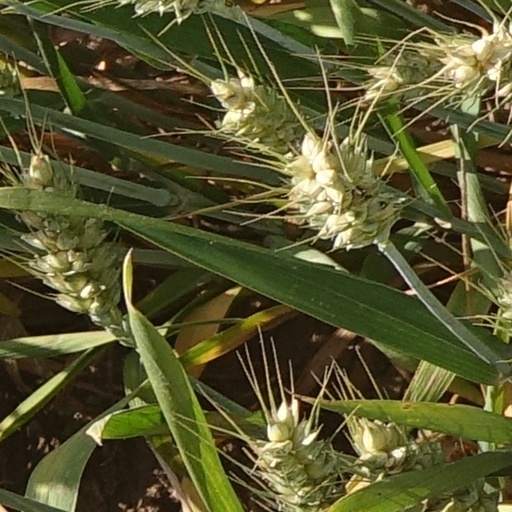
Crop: wheat